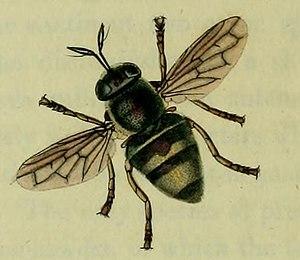
Microdon mutabilis est une espèce de diptères de la famille des Syrphidae. Il s'agit de l'espèce-type du genre Microdon. Cette espèce paléarctique, très localisée, est myrmécophile, ses larves étant inféodées aux fourmis des genres Formica et Lasius, dont elles mangent le couvain.